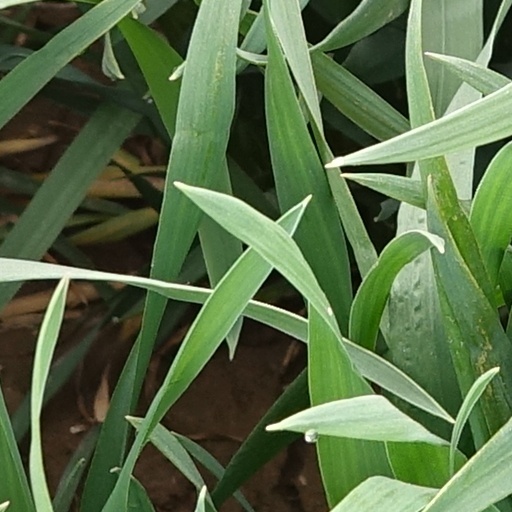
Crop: wheat